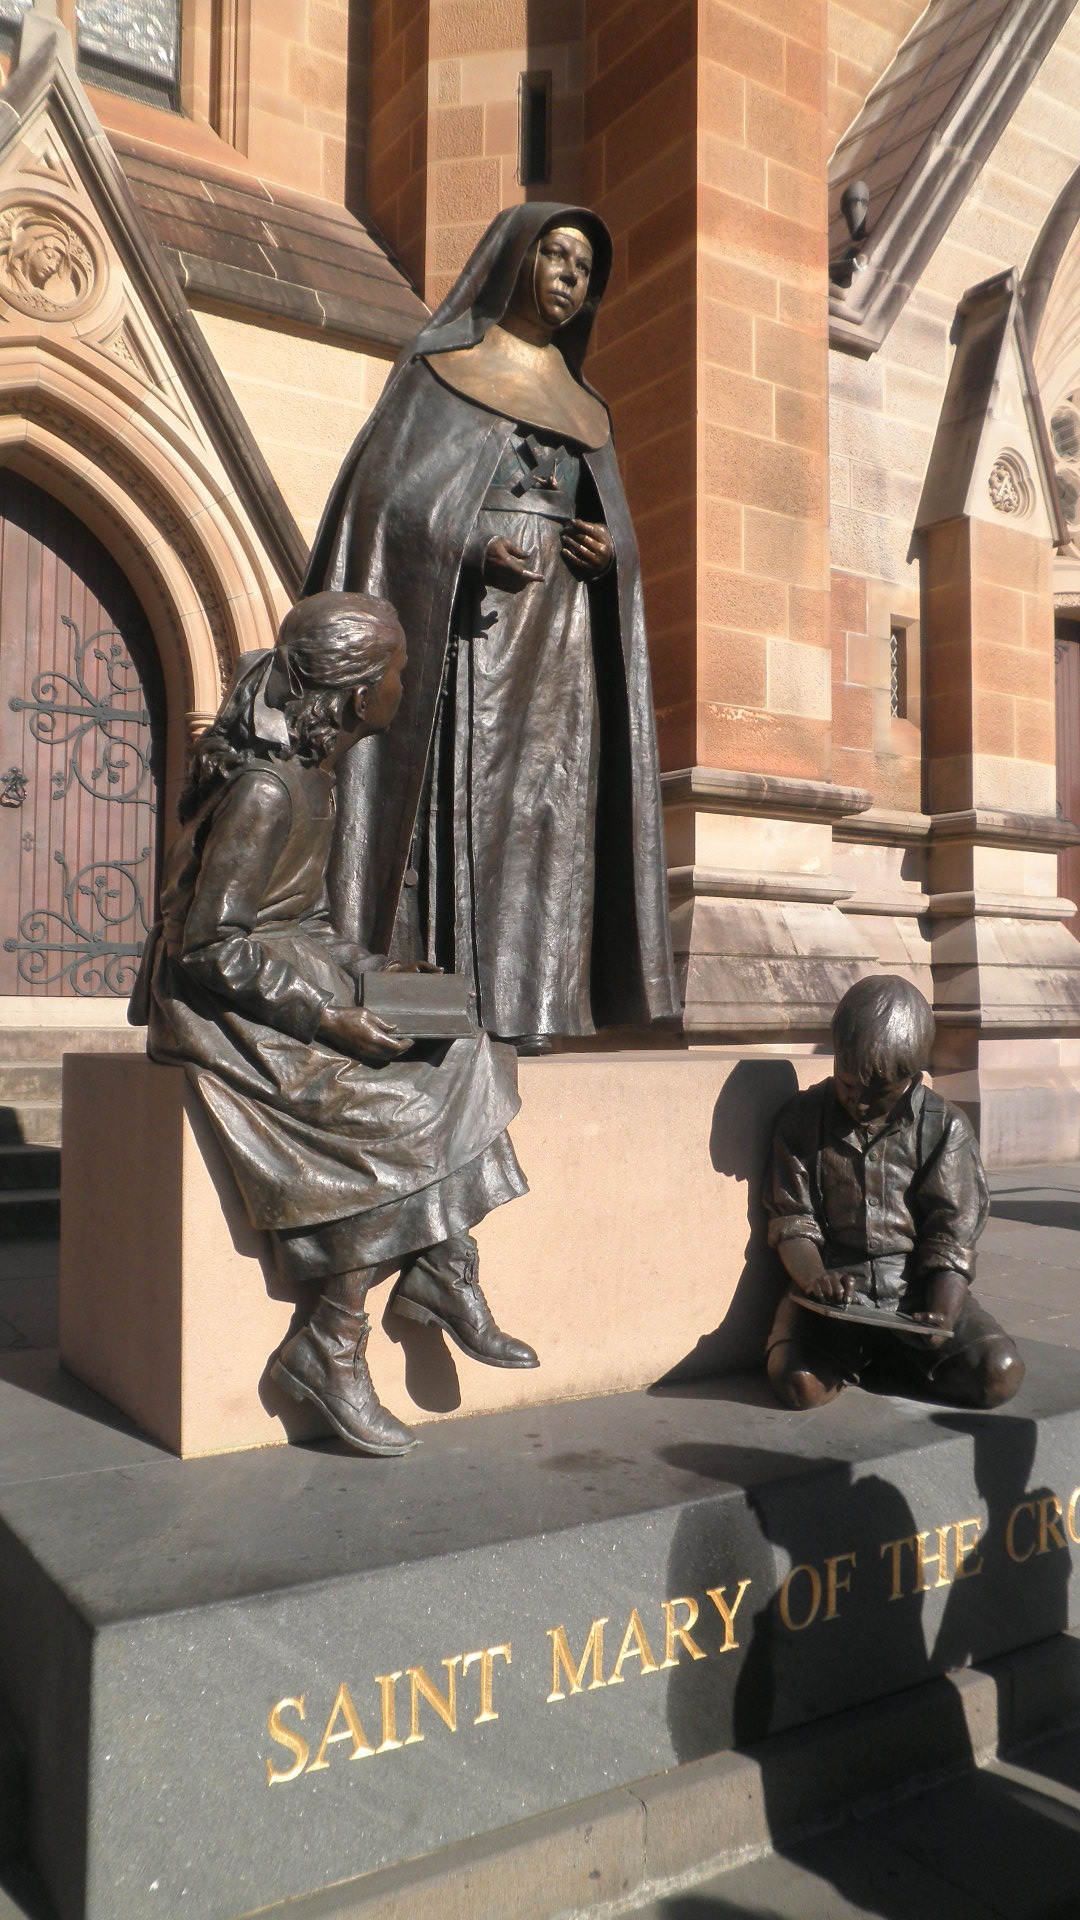
monument, statue, metal, religion, sculpture, catholic, art, statues, saint, christianity, saints, st mary mackillop